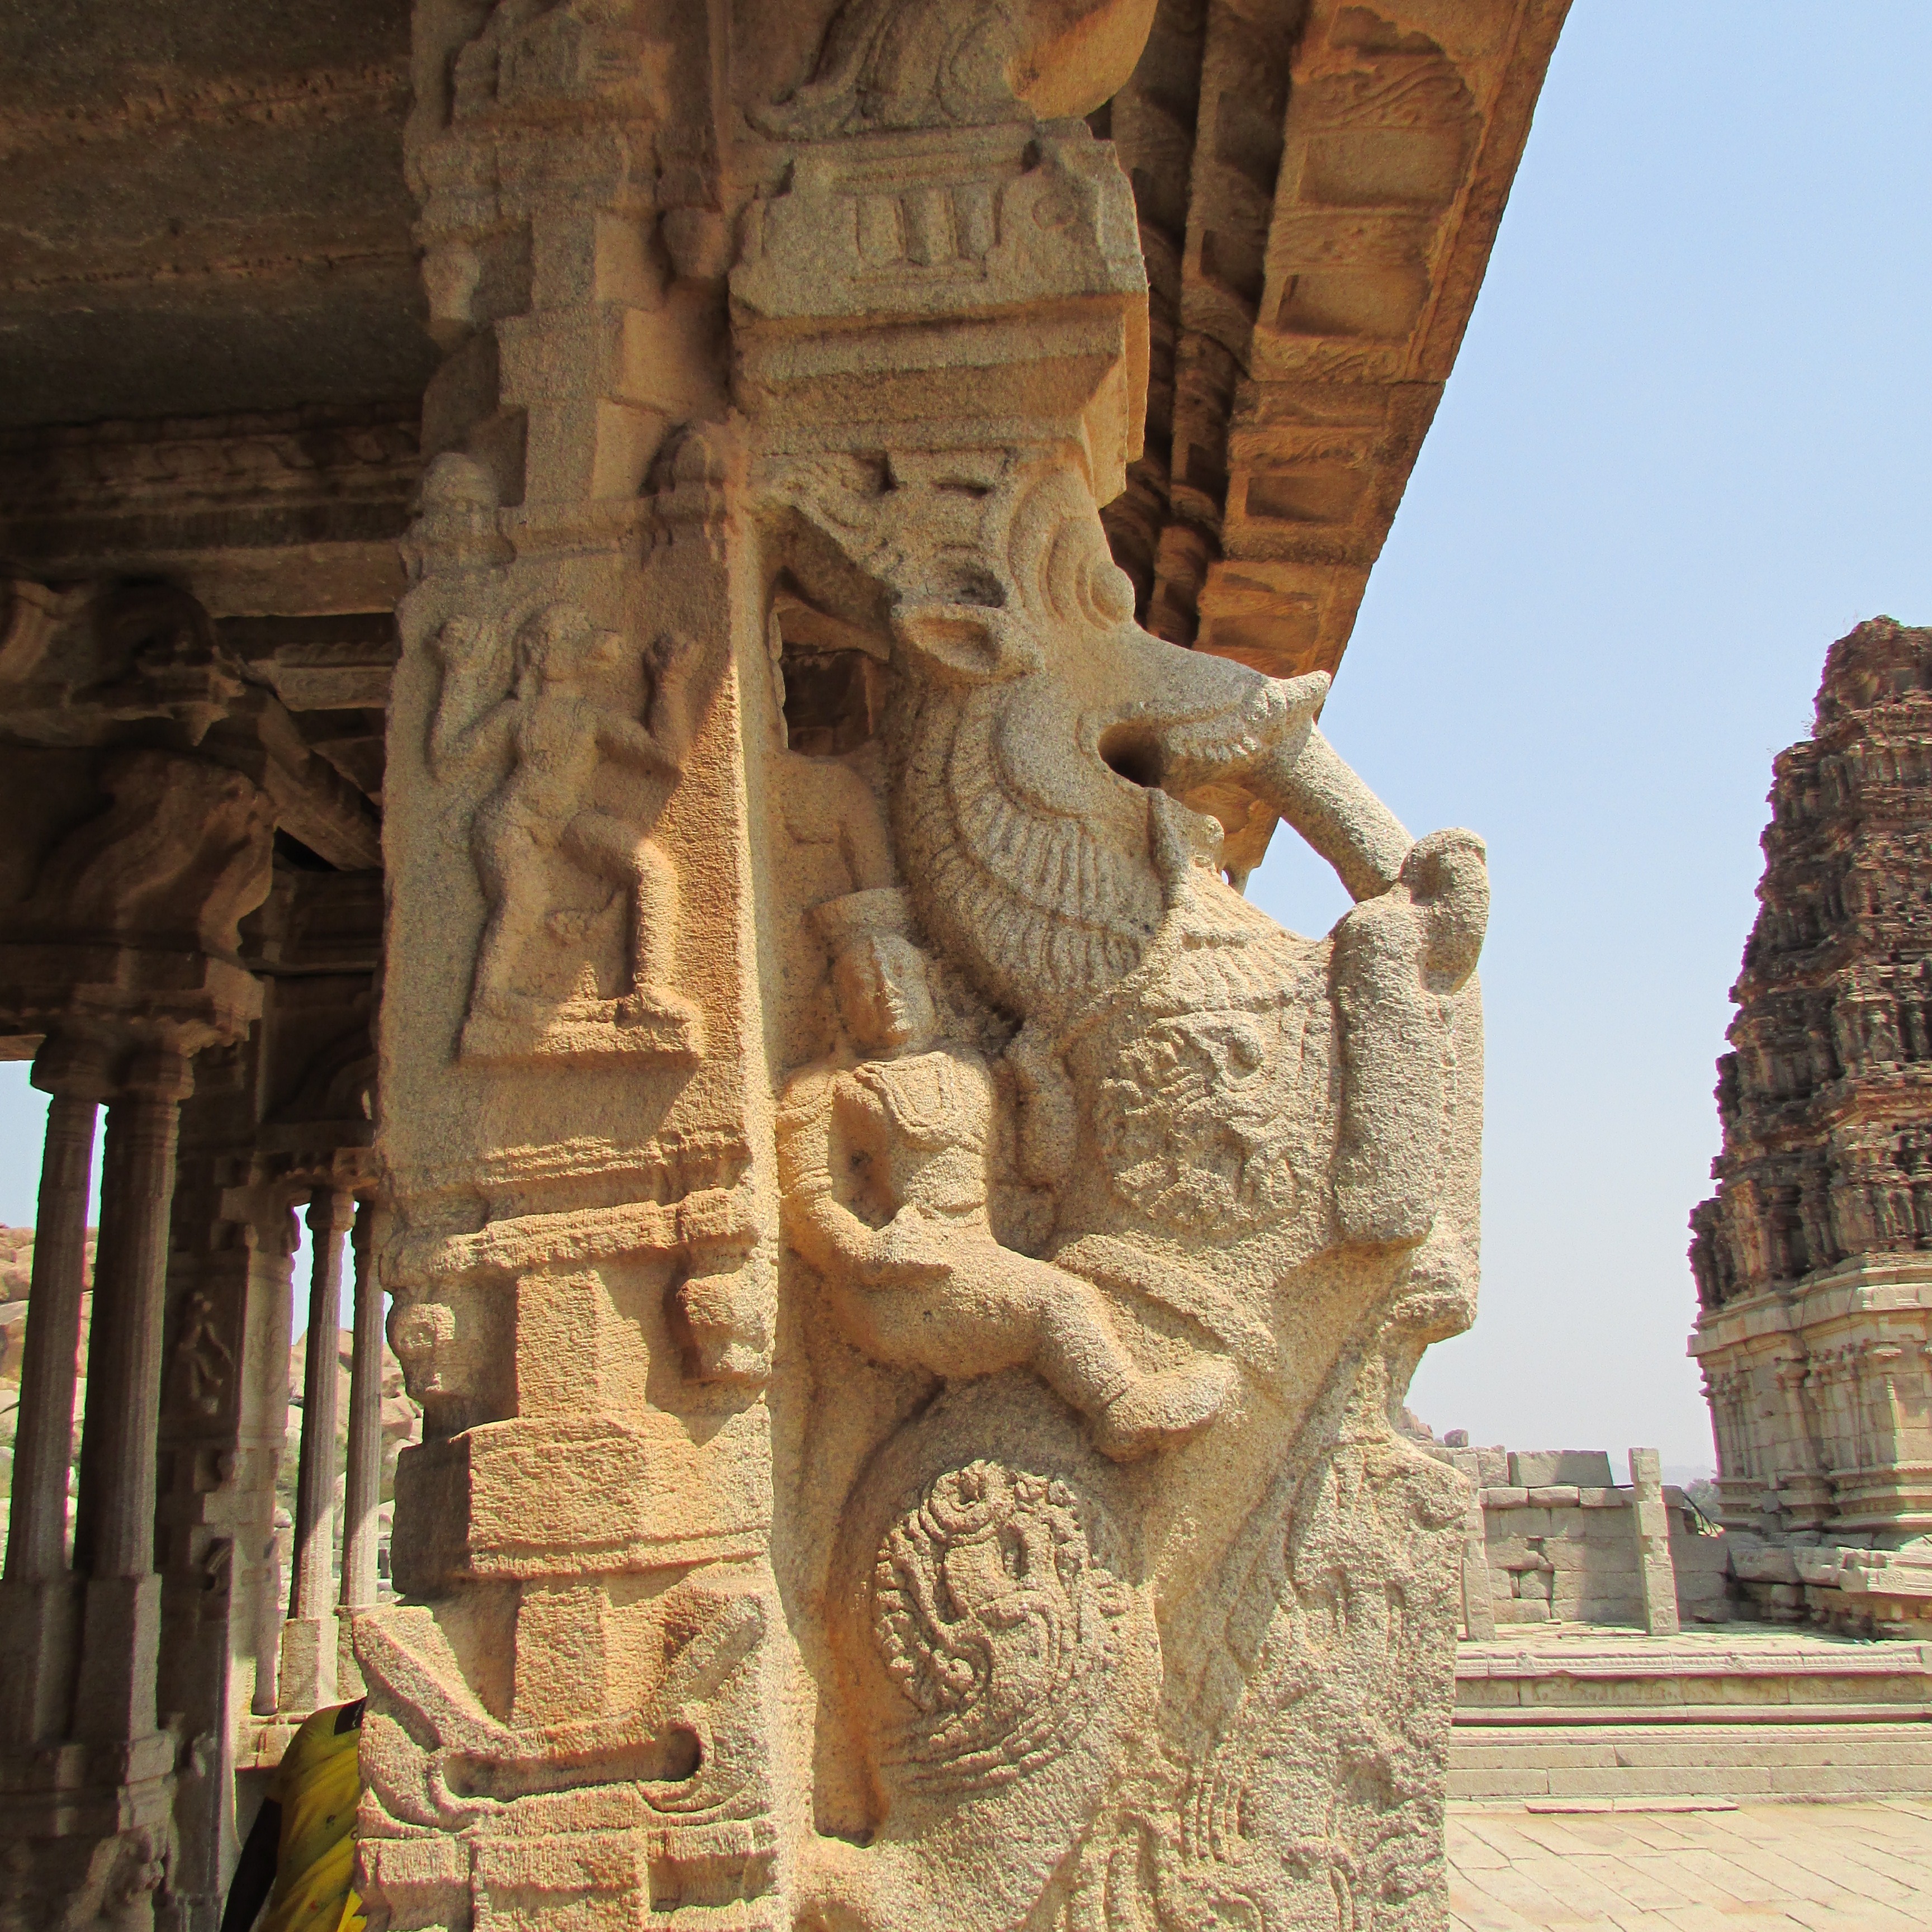
creative, architecture, structure, old, stone, monument, statue, soldier, pillar, column, artistic, ancient, landmark, historic, place of worship, artwork, sculpture, art, creativity, design, temple, ruins, culture, history, india, historical, carving, stonework, stone carving, hindu temple, hampi, ancient history